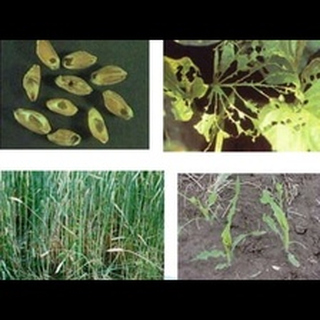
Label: wheat_aphid